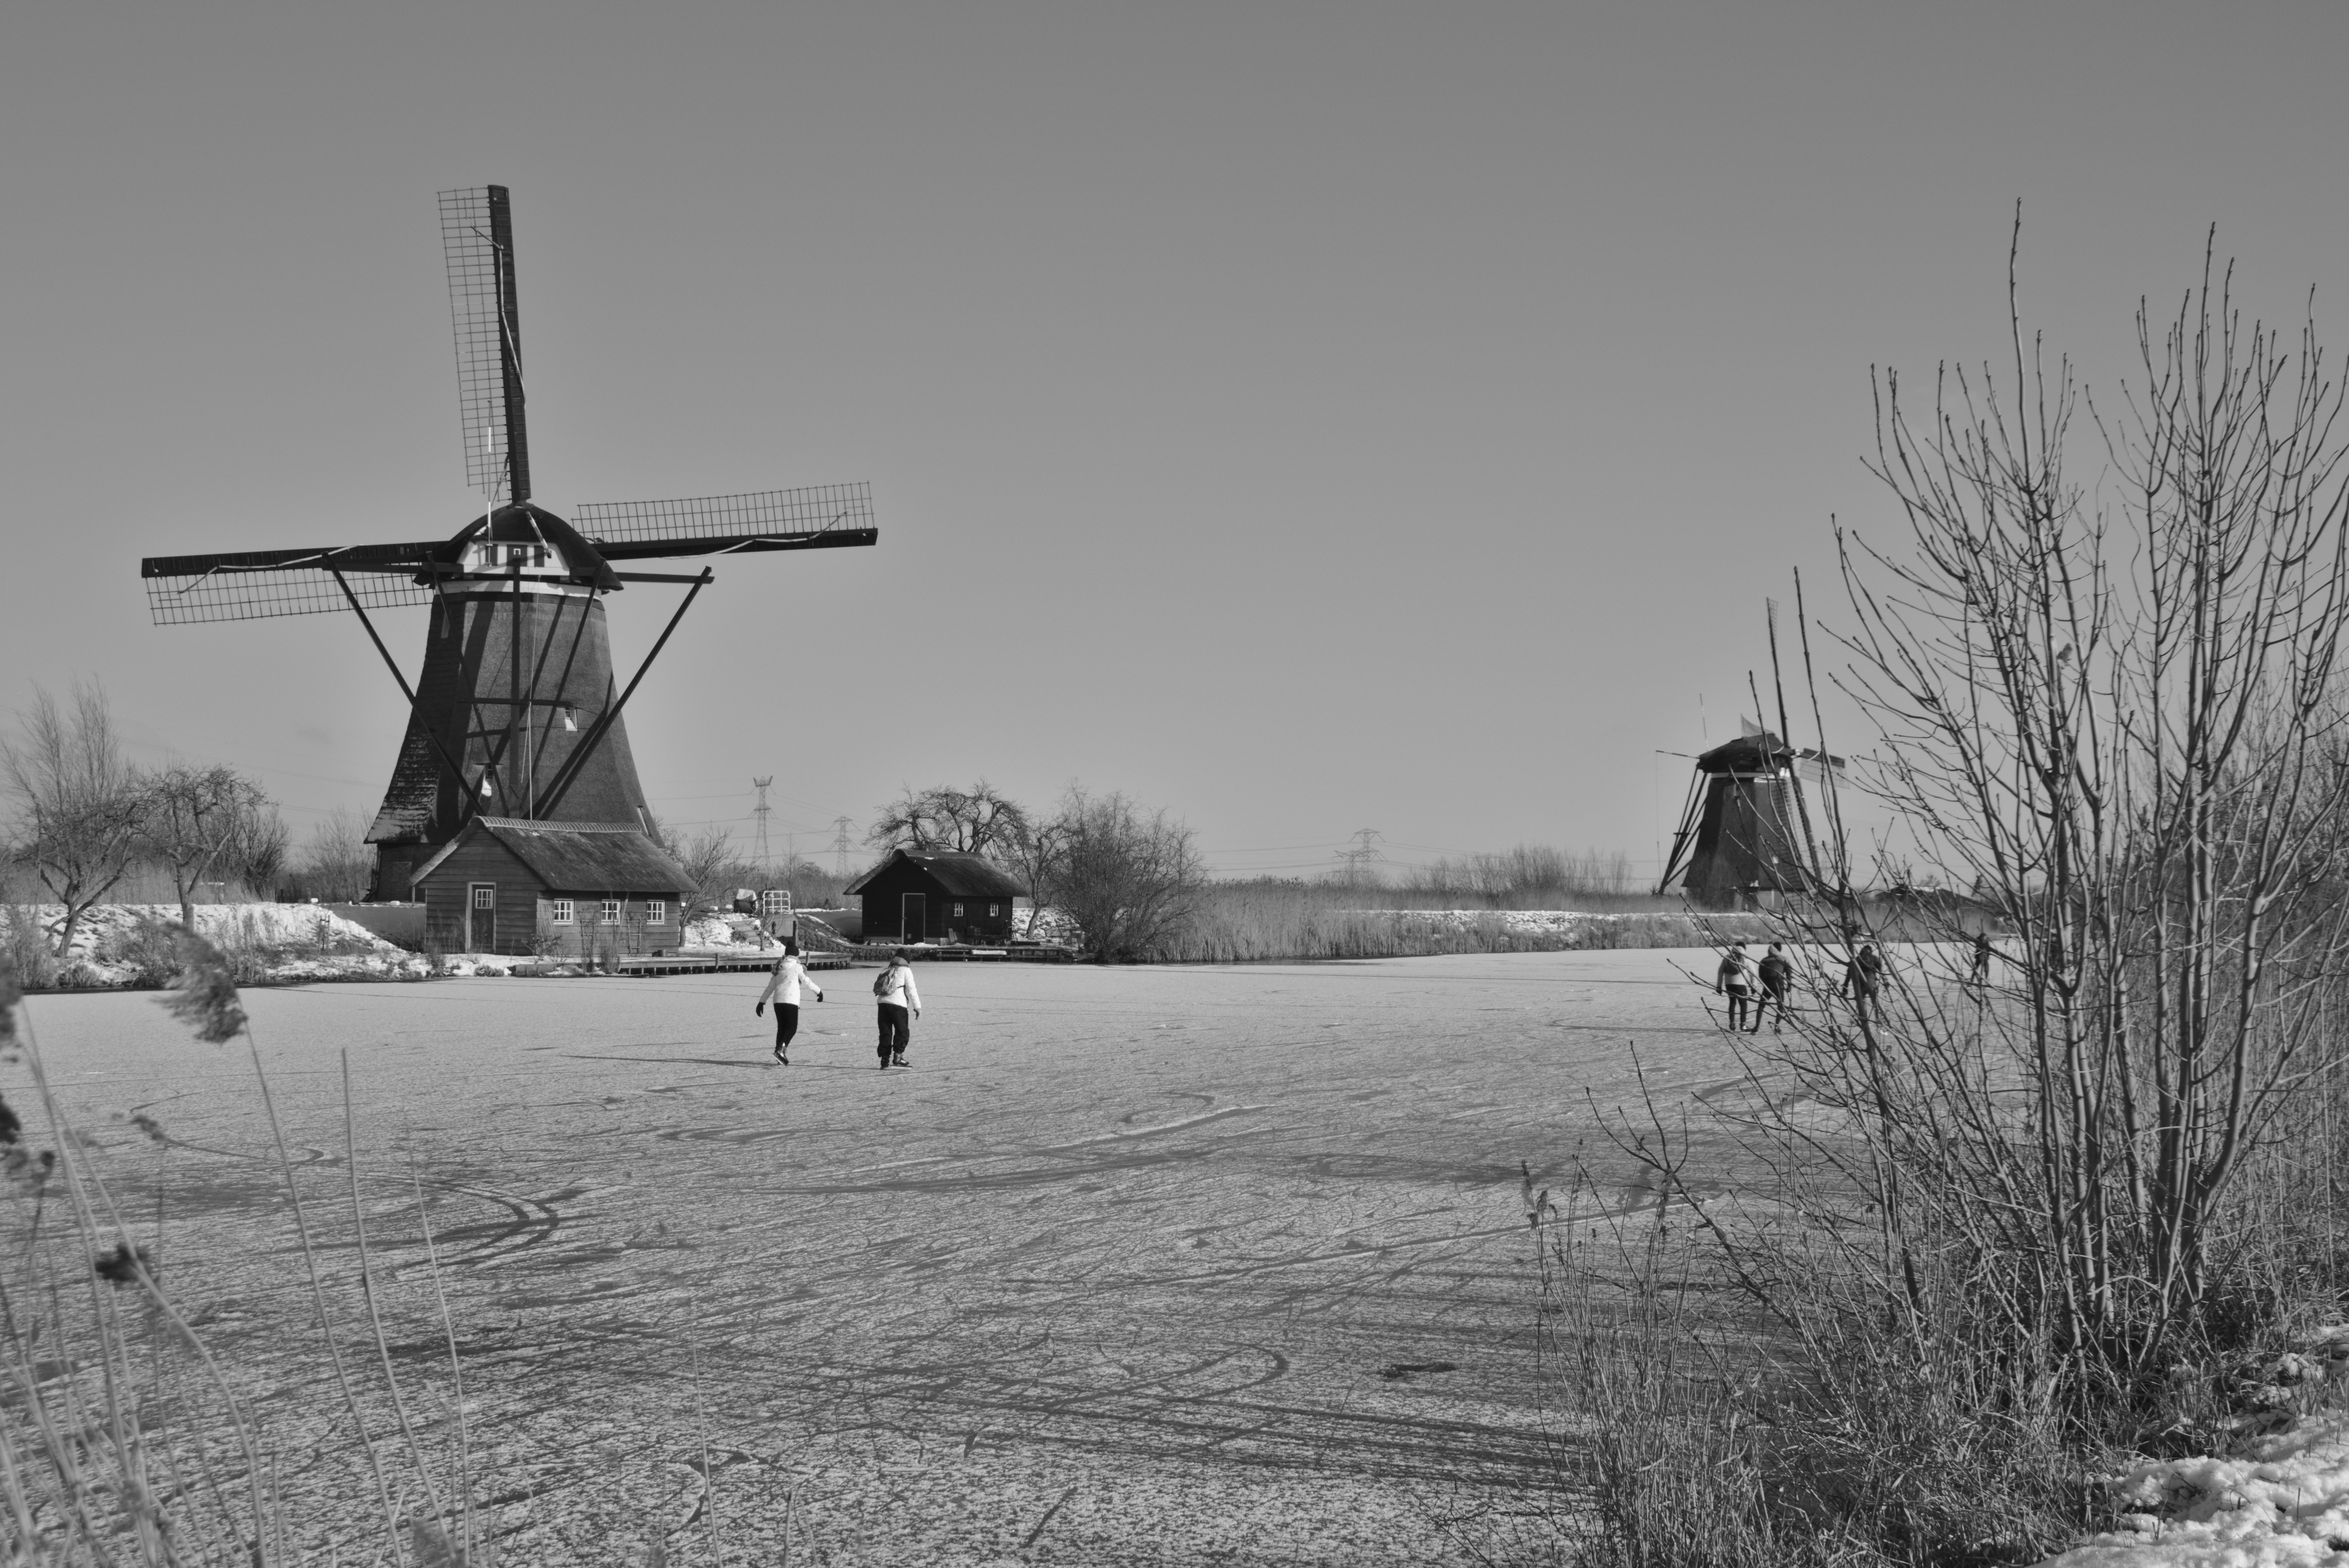
mill, nature, winter, snow, water, ice, sky, windmill, plant, natural landscape, black and white, land lot, tree, style, grass, landscape, plain, rural area, freezing, window, wind farm, grassland, monochrome photography, monochrome, machine, wind turbine, wind, building, field, public utility, stock photography, horizon, turbine, twig, frost, farm